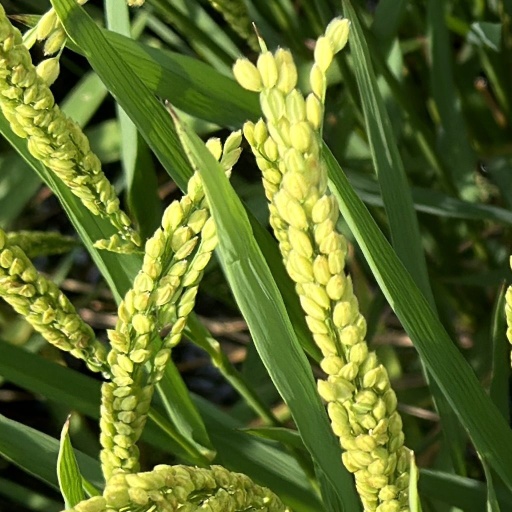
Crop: rice